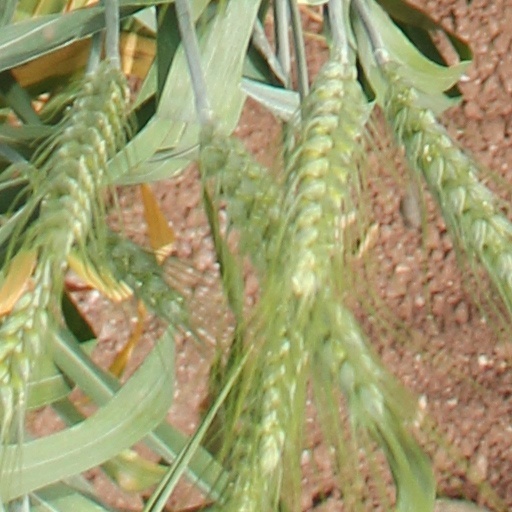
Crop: wheat